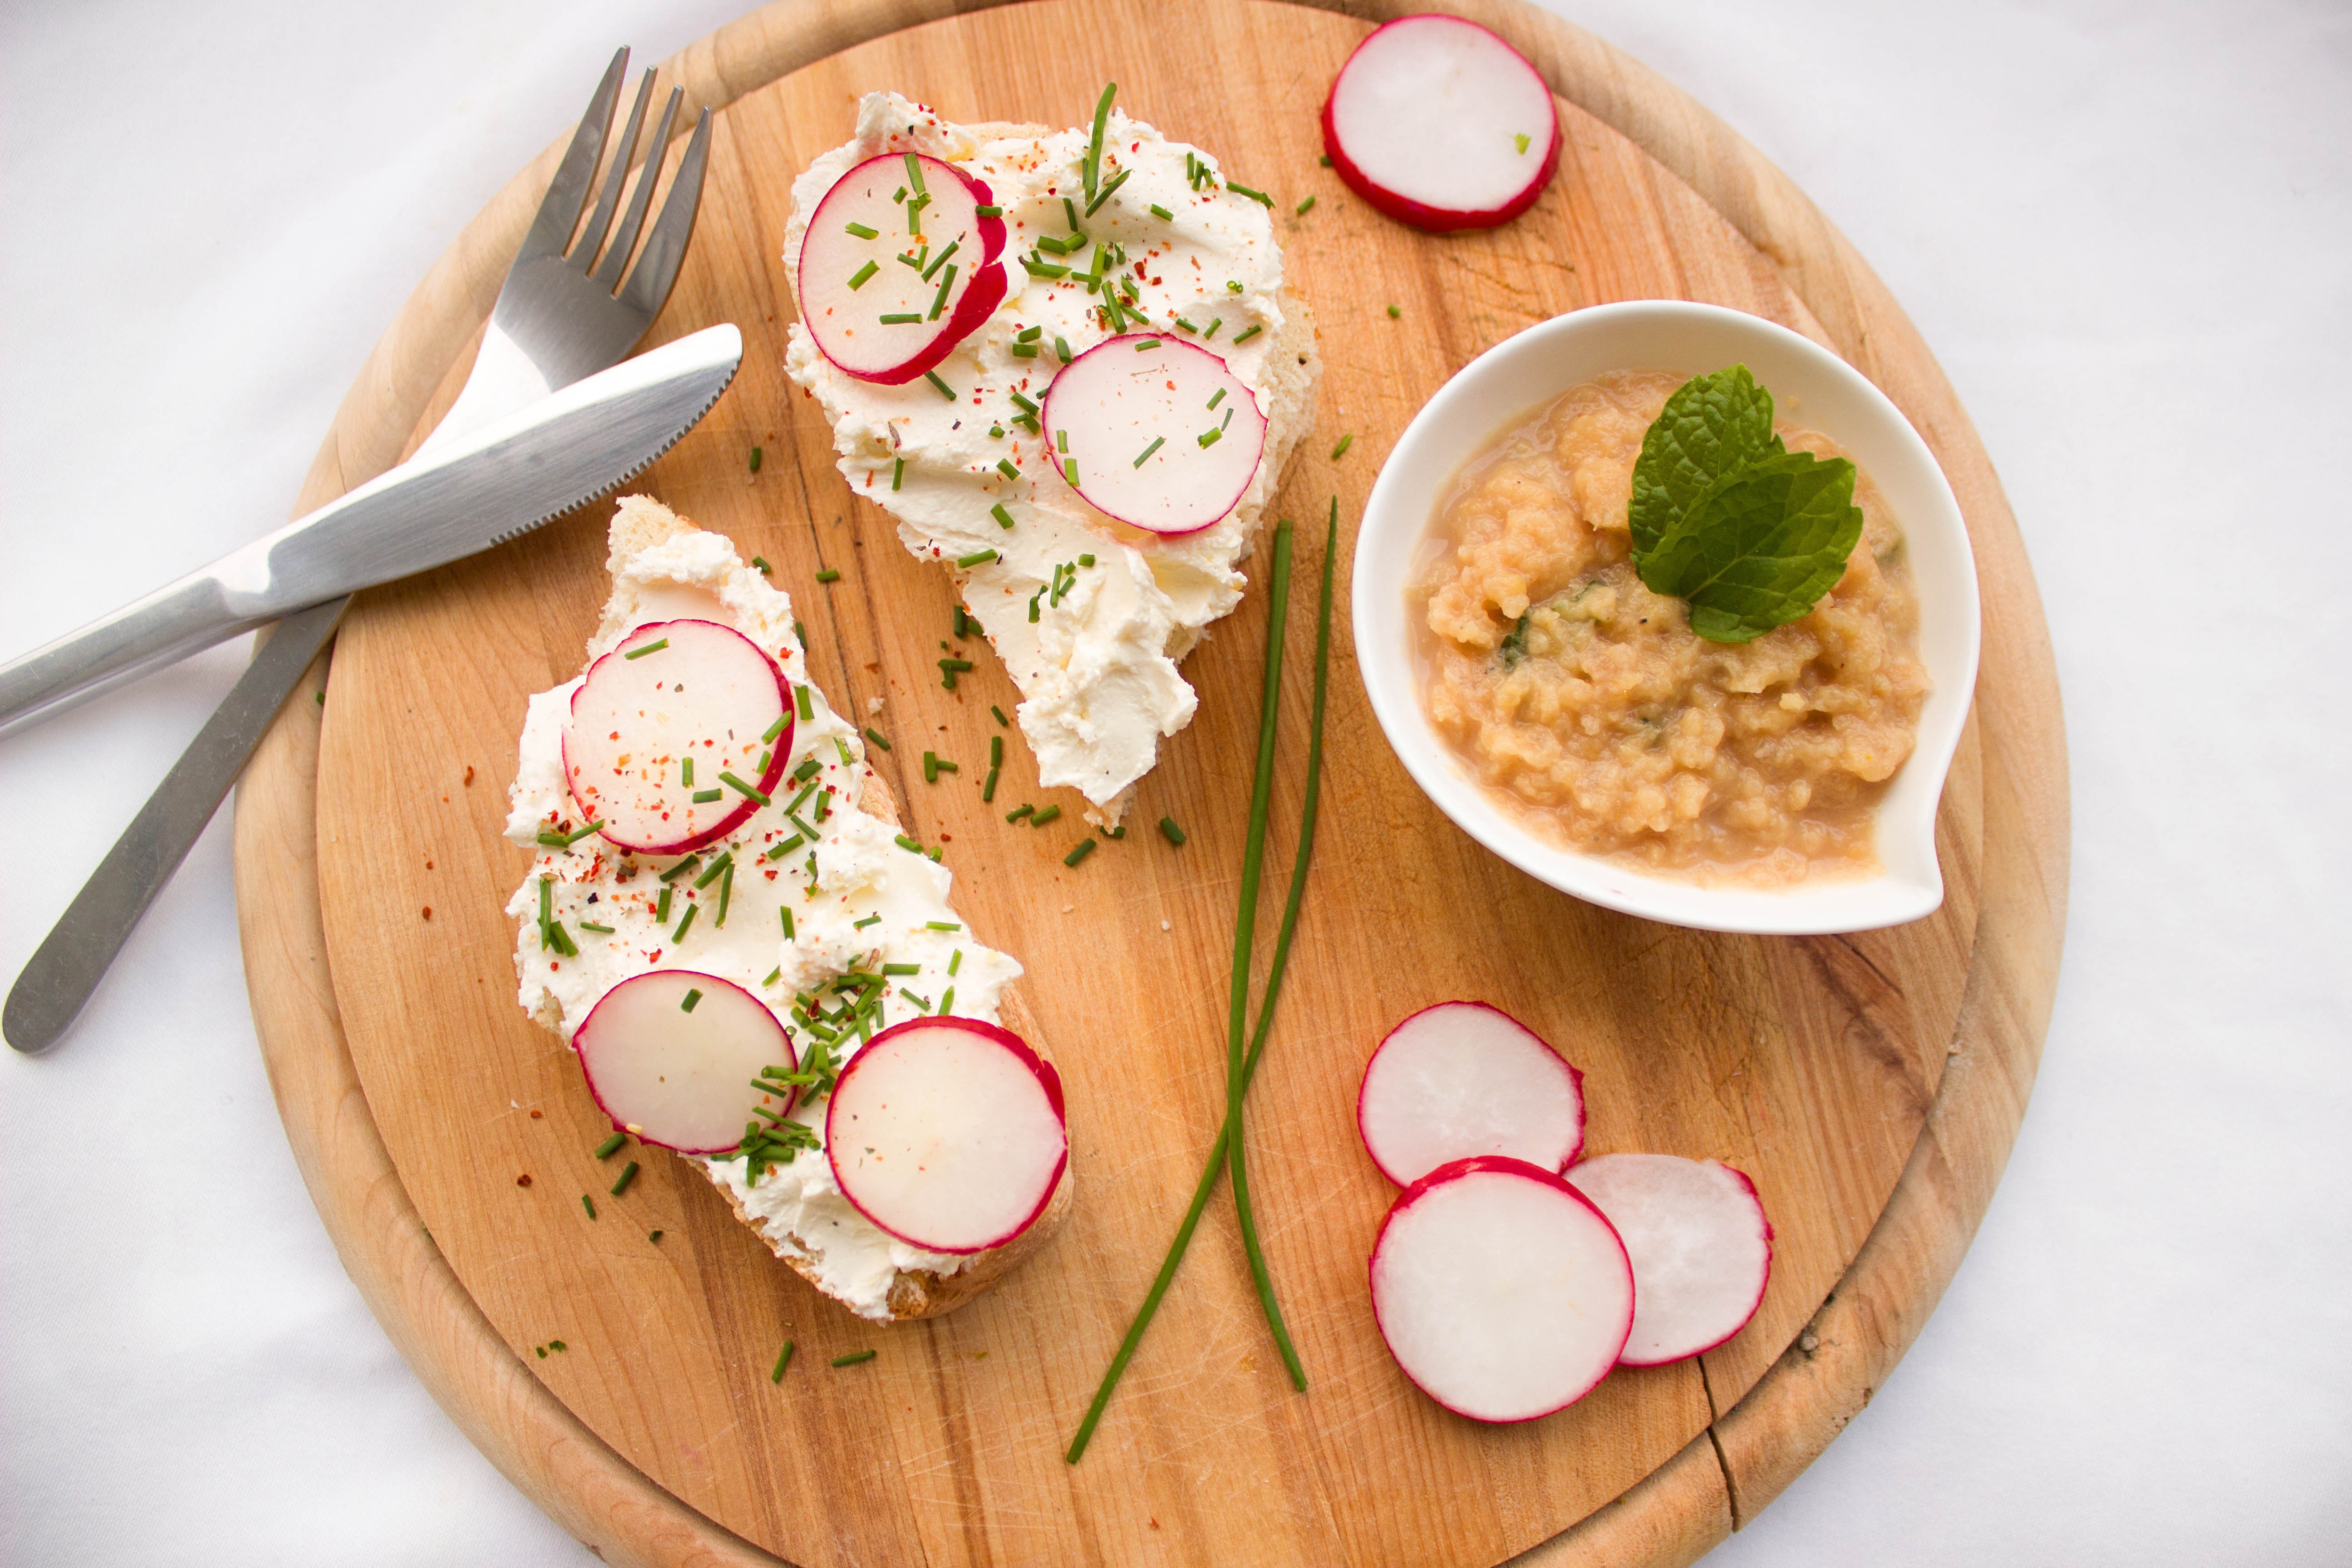
dish, food, cuisine, ingredient, radish, brunch, breakfast, produce, obatzda, recipe, vegetarian food, meal, side dish, salad, tableware